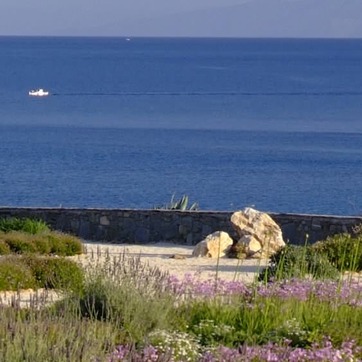
Material: water